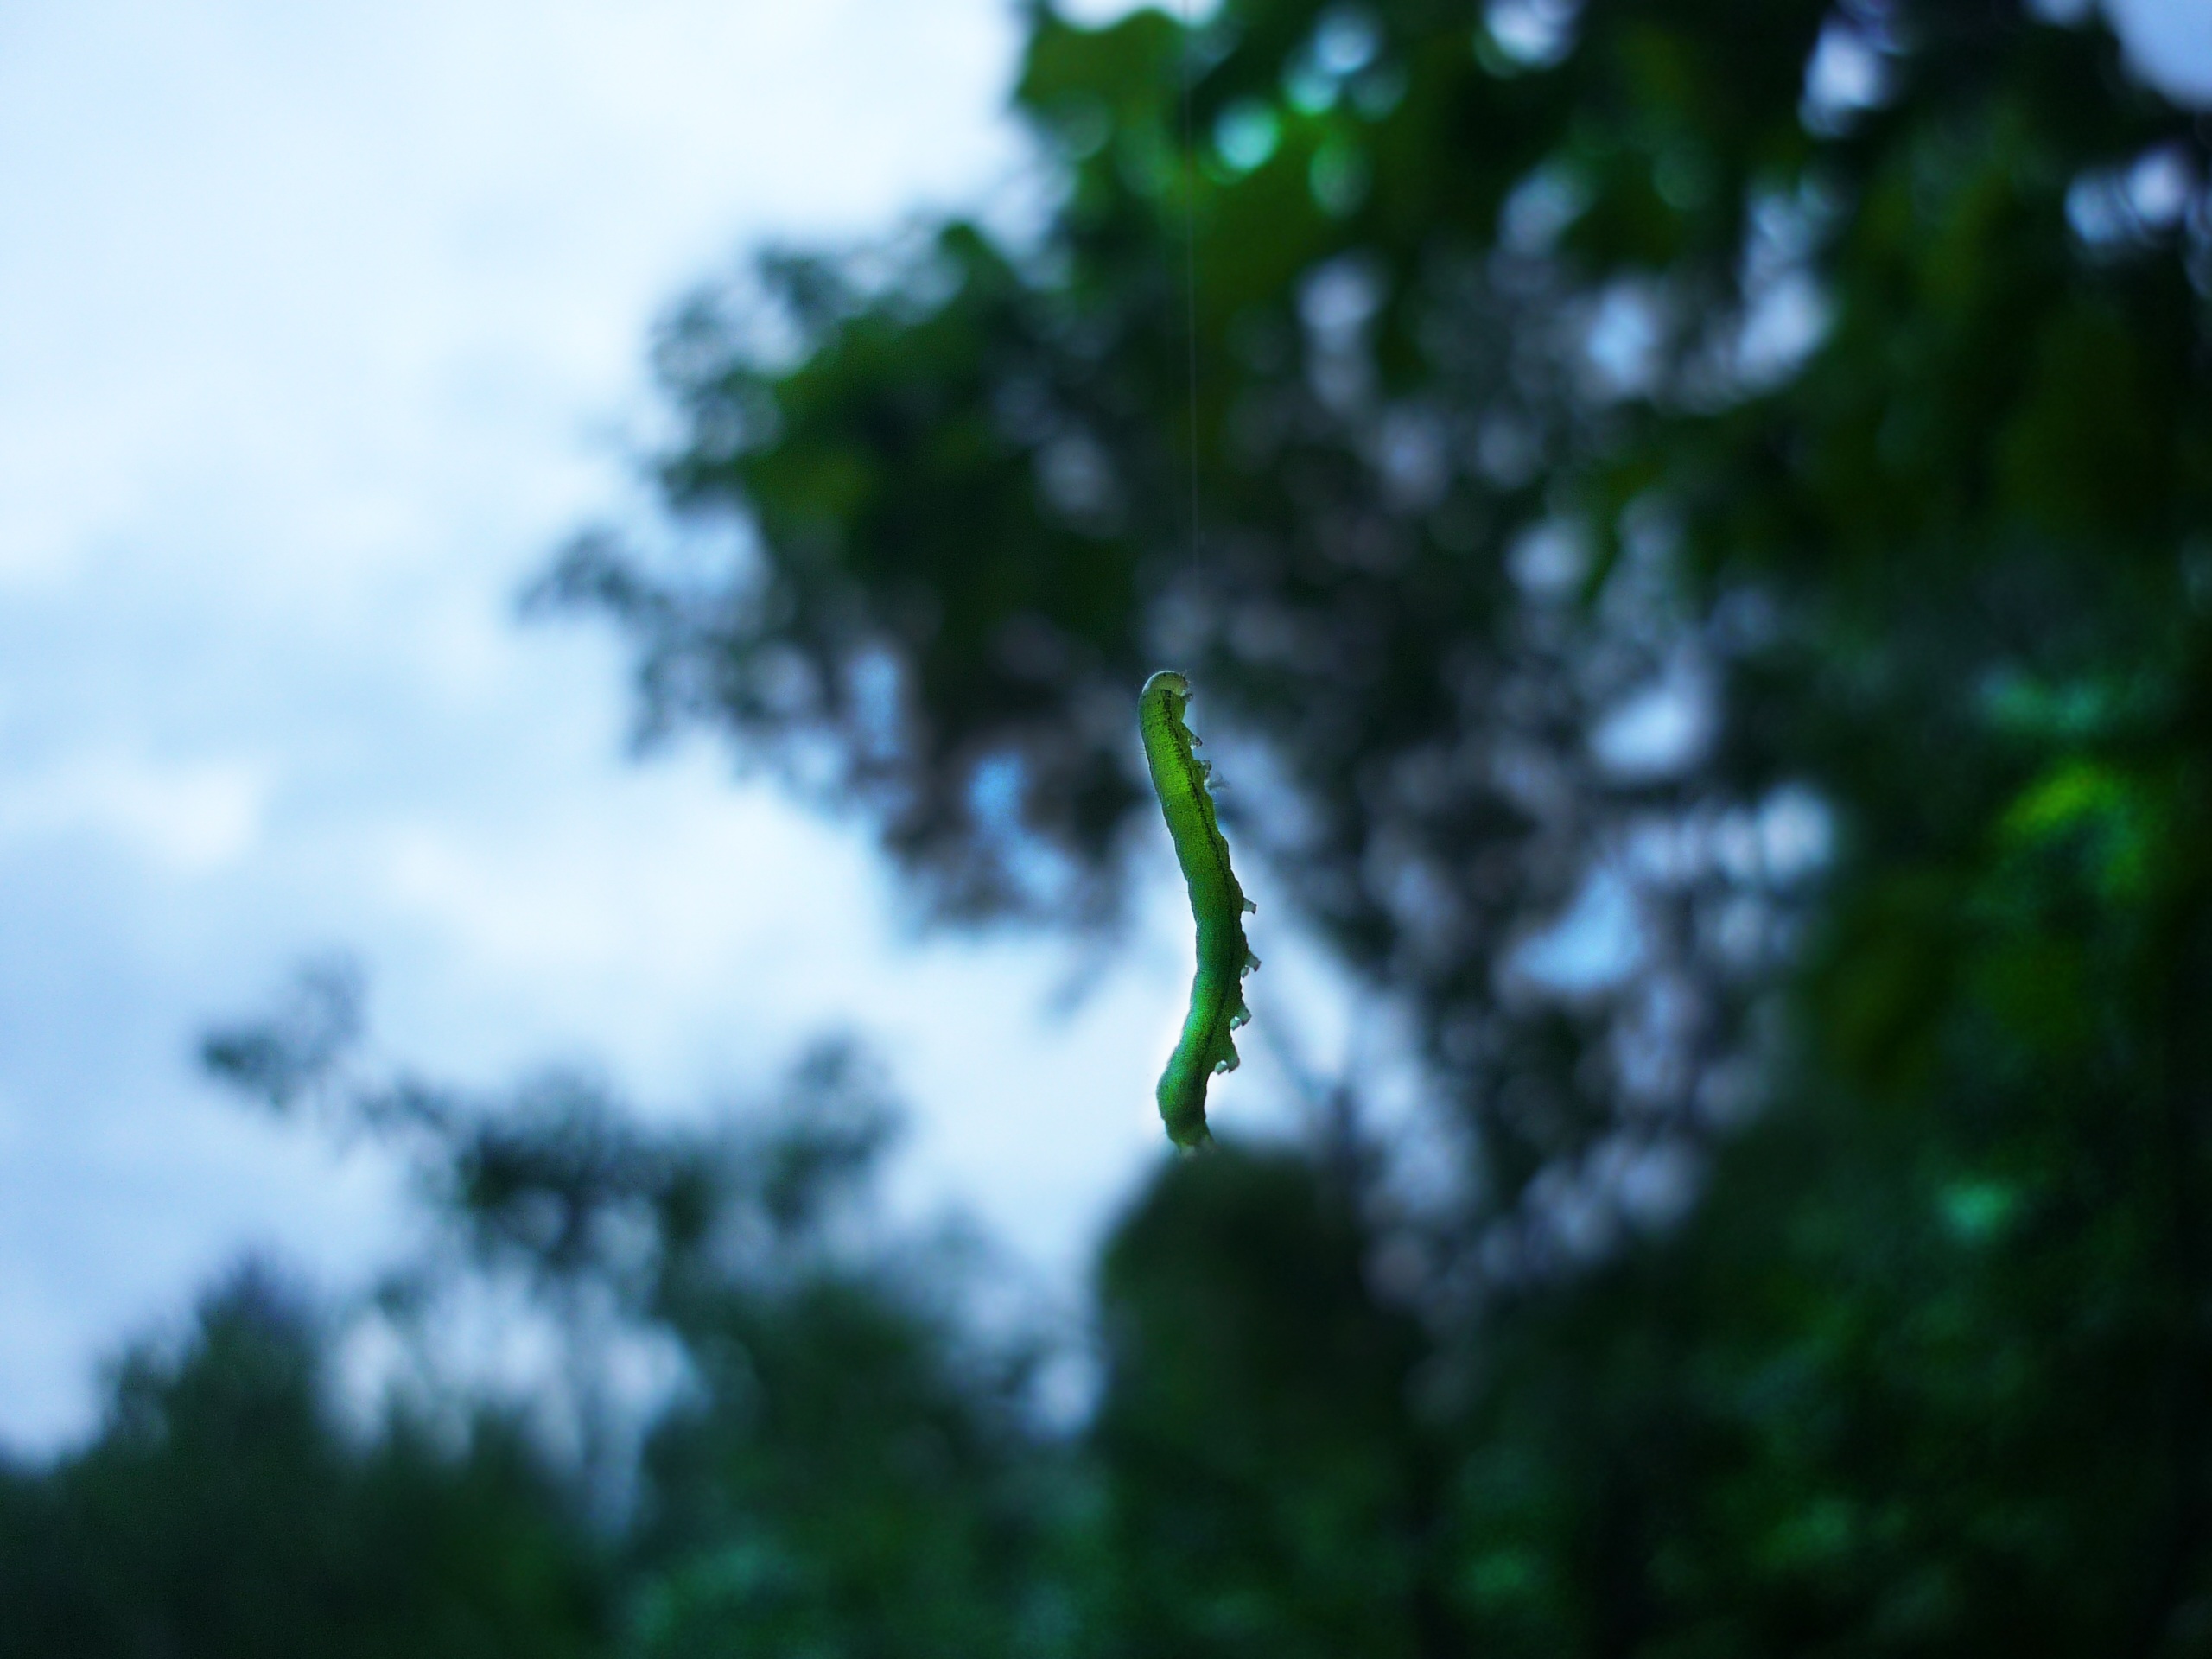
tree, nature, forest, grass, branch, plant, sky, sunlight, leaf, flower, summer, green, jungle, insect, macro, closeup, caterpillar, leaves, rainforest, insects, habitat, macro photography, a larva of butterfly, natural environment, atmosphere of earth, woody plant